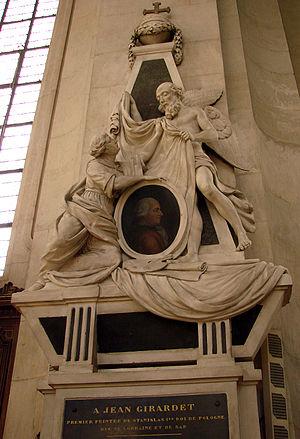
Jean Girardet, né à Lunéville en 1709 et mort à Nancy le 28 septembre 1778, est un peintre lorrain, puis français à la suite de l'annexion du duché de Lorraine par la France en 1766.
François Joseph Labroise, dit Joseph Labroise, né le 11 janvier 1761 à Sarrebourg, mort le 12 juillet 1836, est un sculpteur français.